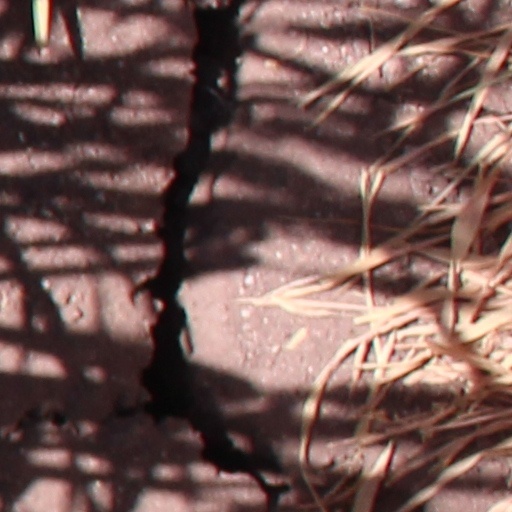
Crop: wheat